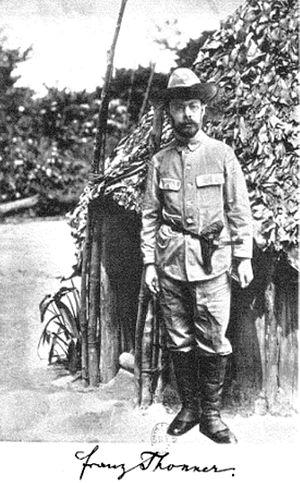
Franz Thonner est un botaniste, explorateur, anthropologue et ethnologue autrichien.